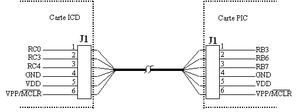
Liaison RJ11
Un connecteur RJ12, également appelé Registered jack 12 est un standard international utilisé par des appareils téléphoniques fixes.